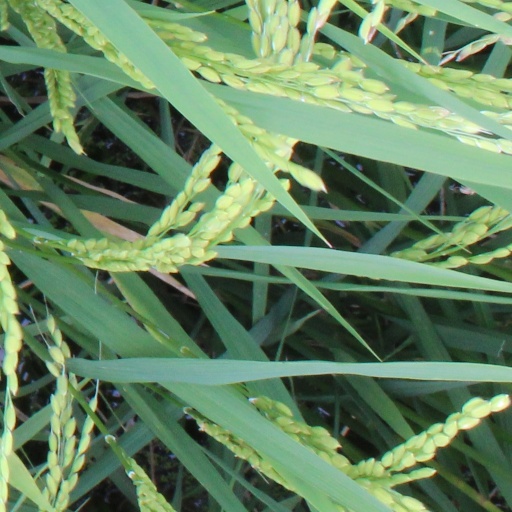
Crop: rice